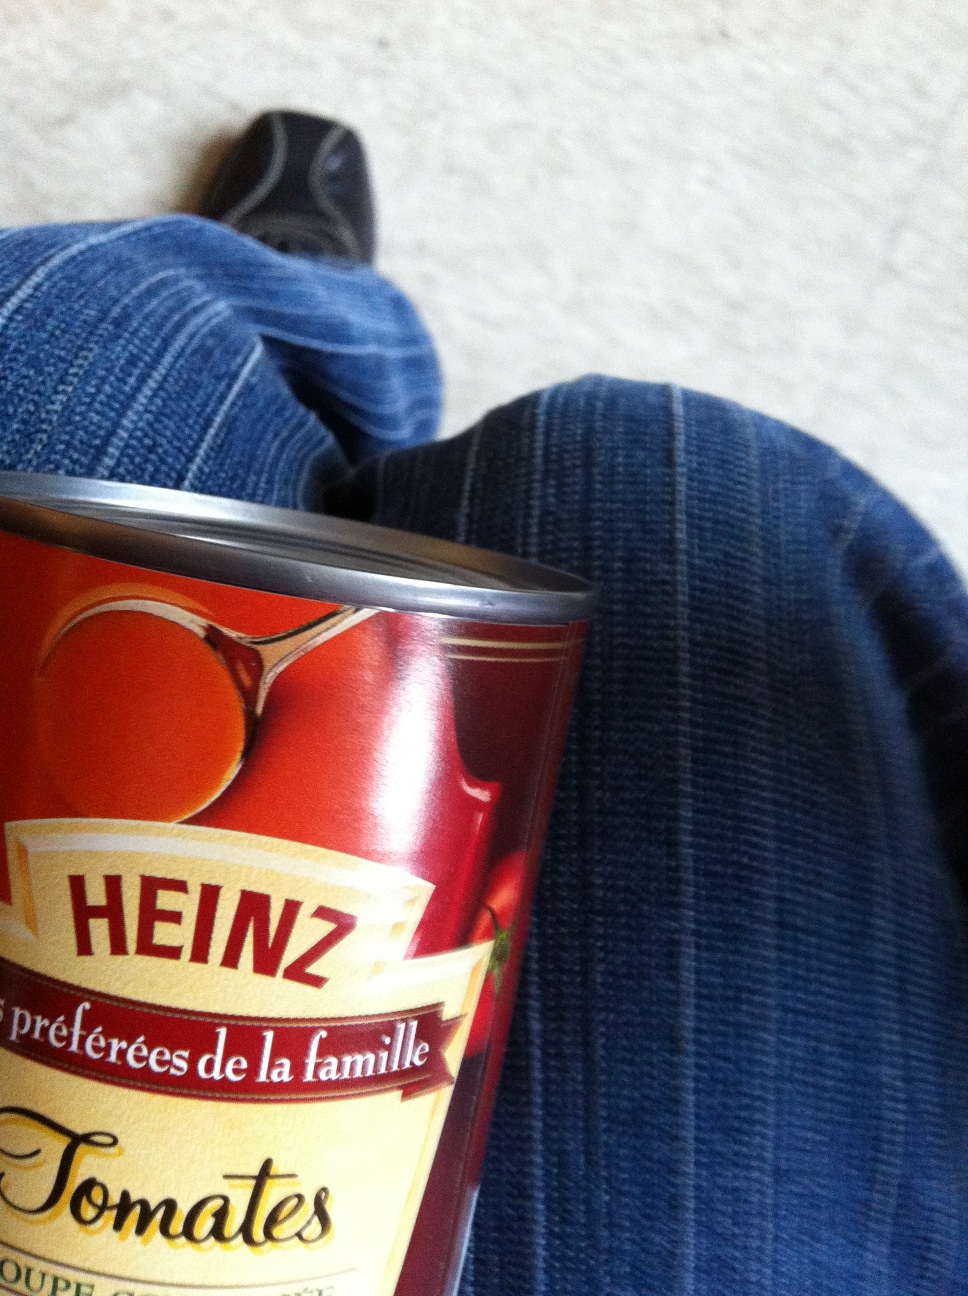Question: What is in this can?
Answer: tomatoes